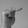
ASL letter: T